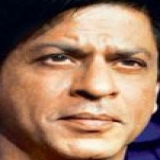
diễn viên Shahrukh Khan